Nicherson–Tarbox House

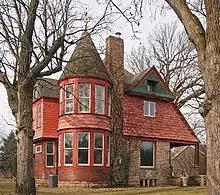
The Nicherson–Tarbox House from the northeast

The house was built in 1889 for Evert A. Nicherson, a local lumberman. In the late 1890s, the house was purchased by James C. Tarbox, a prominent Wright County attorney and judge. Tarbox acquired an old barn from a farm in Monticello Township and had it moved onto the property. He used it to house his carriage and the horses to pull it, with hay stored in the loft above.